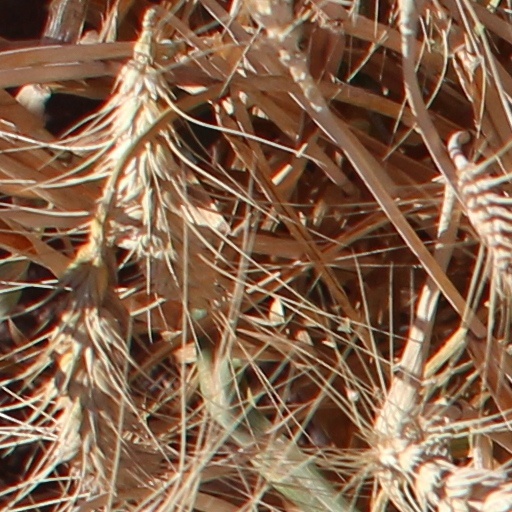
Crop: wheat